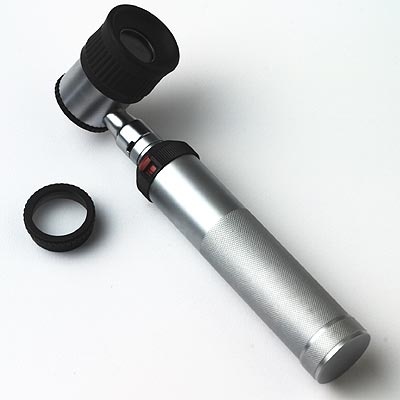
Sklar Dermatoscope - 06-6250
Sold by: Each Size: N/A Description: N/A
Brand: Sklar Instruments
Category: Business & Industrial > Piercing & Tattooing > Piercing Supplies > Piercing Needles > Dermal Punches